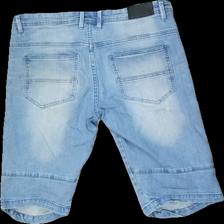
View: back
Type: Shorts
Category: Ladies
Brand: Not in the list
Brand text on label: Denim Day
Colors: Blue
Material: 100% cotton
Cut: Regular, Tight
Size: 52
Stains: Major
Price range: <50
Recommended usage: Export